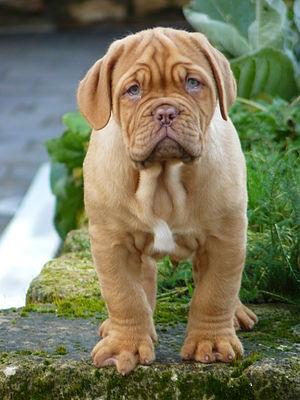
hathor des doyens bordelais